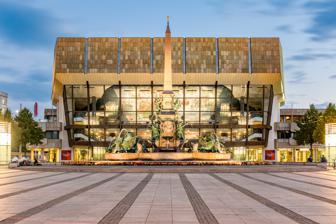
Building: Gewandhaus
Country: Germany
Year built: 1781
Concert hall in Leipzig, Germany For other buildings called "Gewandhaus", see cloth hall . The Gewandhaus at the Augustusplatz in Leipzig-Mitte with the Mendebrunnen at night (2016). Current Gewandhaus Gewandhaus ( German: [ɡəˈvanthaʊs] ⓘ ) is a concert hall in Leipzig , the home of the Leipzig Gewandhaus Orchestra . Today's hall is the third to bear this name; like the second, it is noted for its fine acoustics. History The first Gewandhaus ( Altes Gewandhaus ) The first concert hall was constructed in 1781 by architect Johann Carl Friedrich Dauthe inside the Gewandhaus , a building used by cloth (garment) merchants. Beethoven's Piano Concerto No. 5 (The Emperor Concerto ) premiered here in 1811. Felix Mendelssohn is particularly associated with the first Gewandhaus, of which he was director from 1835. Other well-known works which premiered at the Altes Gewandhaus include: Schubert 's Great Symphony (21 March 1839, posth.) Schumann 's Spring Symphony (31 March 1841) Mendelssohn's Scottish Symphony (3 March 1842) Mendelssohn's Violin Concerto (13 March 1845) Wagner 's overture to The Mastersingers of Nuremberg (2 June 1862; the full opera was not performed until 1868) Brahms ' A German Requiem (first full performance, 18 February 1869) Brahms Violin Concerto (1 January 1879) The Altes Gewandhaus was used for concerts until 1884, sporadically between then until 1886. Despite several expansions, it eventually became too small to accommodate the burgeoning number of concertgoers from Germany's newly emergent middle class. Thus between 1893 and 1896 it was repurposed, partially demolished, and refitted to form an annexe of the Städtisches Kaufhaus . The second Gewandhaus The second Gewandhaus was designed by Martin Gropius . It opened on 11 December 1884, and had a main concert hall and a chamber music hall. During this era the Gewandhaus was directed by some of the most renowned conductors of the day, such as Arthur Nikisch , Wilhelm Furtwängler and Bruno Walter . It was severely damaged in the firebombing of Leipzig in World War II during two separate raids on 4 December 1943 and 20 February 1944. Despite initial plans for rebuilding, the East German government deemed the ruins too structurally unsound, and they were demolished on 29 March 1968. The site was used as a carpark for several decades, until the Humanities faculty of Leipzig University was opened on the grounds in 2002. The third Gewandhaus Gewandhaus in 1988 The third and current Gewandhaus on Augustusplatz and the eastern part of the inner city ring road opened on 8 October 1981, two hundred years after the Leipzig Gewandhaus Orchestra moved into the original hall. The foundation stone was laid by conductor Kurt Masur on 8 November 1977. The architect was Rudolf Skoda , who like his predecessor Dauthe was also a native of Leipzig. The design of the hall carefully took into consideration its precedents' reputation for excellent acoustics . During construction, the hall was even filled up several times with soldiers of the East German Nationale Volksarmee to test its sound quality at full capacity. During the Autumn of Nations in 1989, the Gewandhaus became a platform for political dissent against the Communist authorities, as Masur opened up the hall for public discussion on the future and reform of the GDR (the so-called "Gewandhaus Talks"). Today's Gewandhaus has a seating capacity of 1900, and features a Schuke concert organ with 6,845 pipes. Gallery First Gewandhaus (1781). Watercolour by Felix Mendelssohn , with some lines from the opera Ali Baba by Luigi Cherubini , presented to Henriette Grabau-Bünau , principal singer of the Gewandhaus, to mark Mendelssohn's inaugural concert there on 4 October 1835. Bond for the funding of the second Gewandhaus in Leipzig, issued 1 July 1884 by Giesecke+Devrient . Second Gewandhaus (c. 1910), built to replace the first, which was renovated and repurposed. Severely damaged in two separate air raids on 4 December 1943 and 20 February 1944 during the bombing of Leipzig in World War II . Ruins demolished in 1968. Kurt Masur lays the foundation stone of the current Gewandhaus, 8 November 1977. Behind him is East German Minister for Culture Hans-Joachim Hoffmann. See also Architecture of Leipzig#New Gewandhaus References ^ Manfred Dennecke: Deutsche Wirtschafts- und Finanzgeschichte, pp 148; ISBN 3-9520775-0-X Sources Leo Beranek , Concert Halls and Opera Houses: Musics, Acoustics, and Architecture , Springer, 2004, page 280. ISBN 0-387-95524-0 . External links Wikimedia Commons has media related to Gewandhaus (Leipzig) . Official Website (english) History of the Gewandhaus from the official site v t e Music venues in Germany Berlin Waldbühne Kindl-Bühne Wuhlheide Uber Arena Max-Schmeling-Halle Velodrom Treptow Arena Konzerthaus Berlin Tempodrom ICC Berlin Berliner Philharmonie Huxley's Neue Welt Køpi A-Trane B-flat SO36 Cologne Lanxess Arena Kölner Philharmonie Live Music Hall Gloria-Theater Düsseldorf Tonhalle Düsseldorf ISS Dome Mitsubishi Electric Halle Frankfurt am Main Alte Oper Batschkapp Festhalle Frankfurt Jahrhunderthalle HR Sendesaal Hamburg Alsterdorfer Sporthalle Barclays Arena Elbphilharmonie Kampnagel Laeiszhalle Docks Große Freiheit 36 Gruenspan Markthalle Mojo Club Kaiserkeller Rote Flora Hanover Eilenriedehalle Landesfunkhaus Niedersachsenhalle Music Hall (closed) Stadthalle Hannover ZAG-Arena Leipzig Arena Leipzig Gewandhaus Conne Island Haus Auensee Arena Ludwigsburg Munich Olympiahalle Rudi-Sedlmayer-Halle Gasteig Zenith Alabama-Halle (former) Other cities Bad Segeberg Kalkberg Stadium Bochum Anneliese Brost Musikforum Ruhr Bonn Beethovenhalle Bremen Die Glocke Dortmund Westfalenhalle Dresden Kulturpalast Duisburg Landschaftspark Duisburg-Nord Erfurt Messe Erfurt Essen Grugahalle Saalbau Essen Zeche Carl Mannheim SAP Arena Münster Halle Münsterland Nürnberg Arena Nürnberger Versicherung Oberhausen Rudolf Weber-Arena Turbinenhalle Offenbach Stadthalle Sankt Goarshausen Freilichtbühne Loreley Stuttgart Porsche-Arena Hanns-Martin-Schleyer-Halle Twist Heimathaus Twist Viersen Festhalle Viersen Wiesbaden Schlachthof Kurhaus Music festivals Active Bang Your Head!!! (Balingen) Bayreuth Festival (Bayreuth) Dong Open Air (Neukirchen-Vluyn) Euroblast Festival (Cologne) Full Force (Lobnitz) Internationale Jazzwoche Burghausen (Burghausen) Klavier-Festival Ruhr ( Ruhr area) Ragnarök Festival (Lichtenfels) Rock am Ring (Nürburgring) Rock Hard Festival (Gelsenkirchen) Rock im Park (Nuremberg) Summer Breeze Open Air (Dinkelsbühl) Wacken Open Air (Wacken) Former Monsters of Rock (various; Last festival - 2006) 51°20′16″N 12°22′50″E / 51.33778°N 12.38056°E / 51.33778; 12.38056 Authority control databases International ISNI VIAF National Germany United States France BnF data Czech Republic Israel Geographic MusicBrainz place EUTA theatre Other IdRef